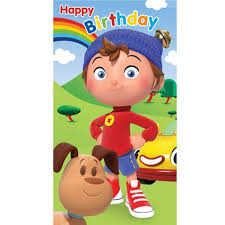
Portrait style: Cartoon Portrait